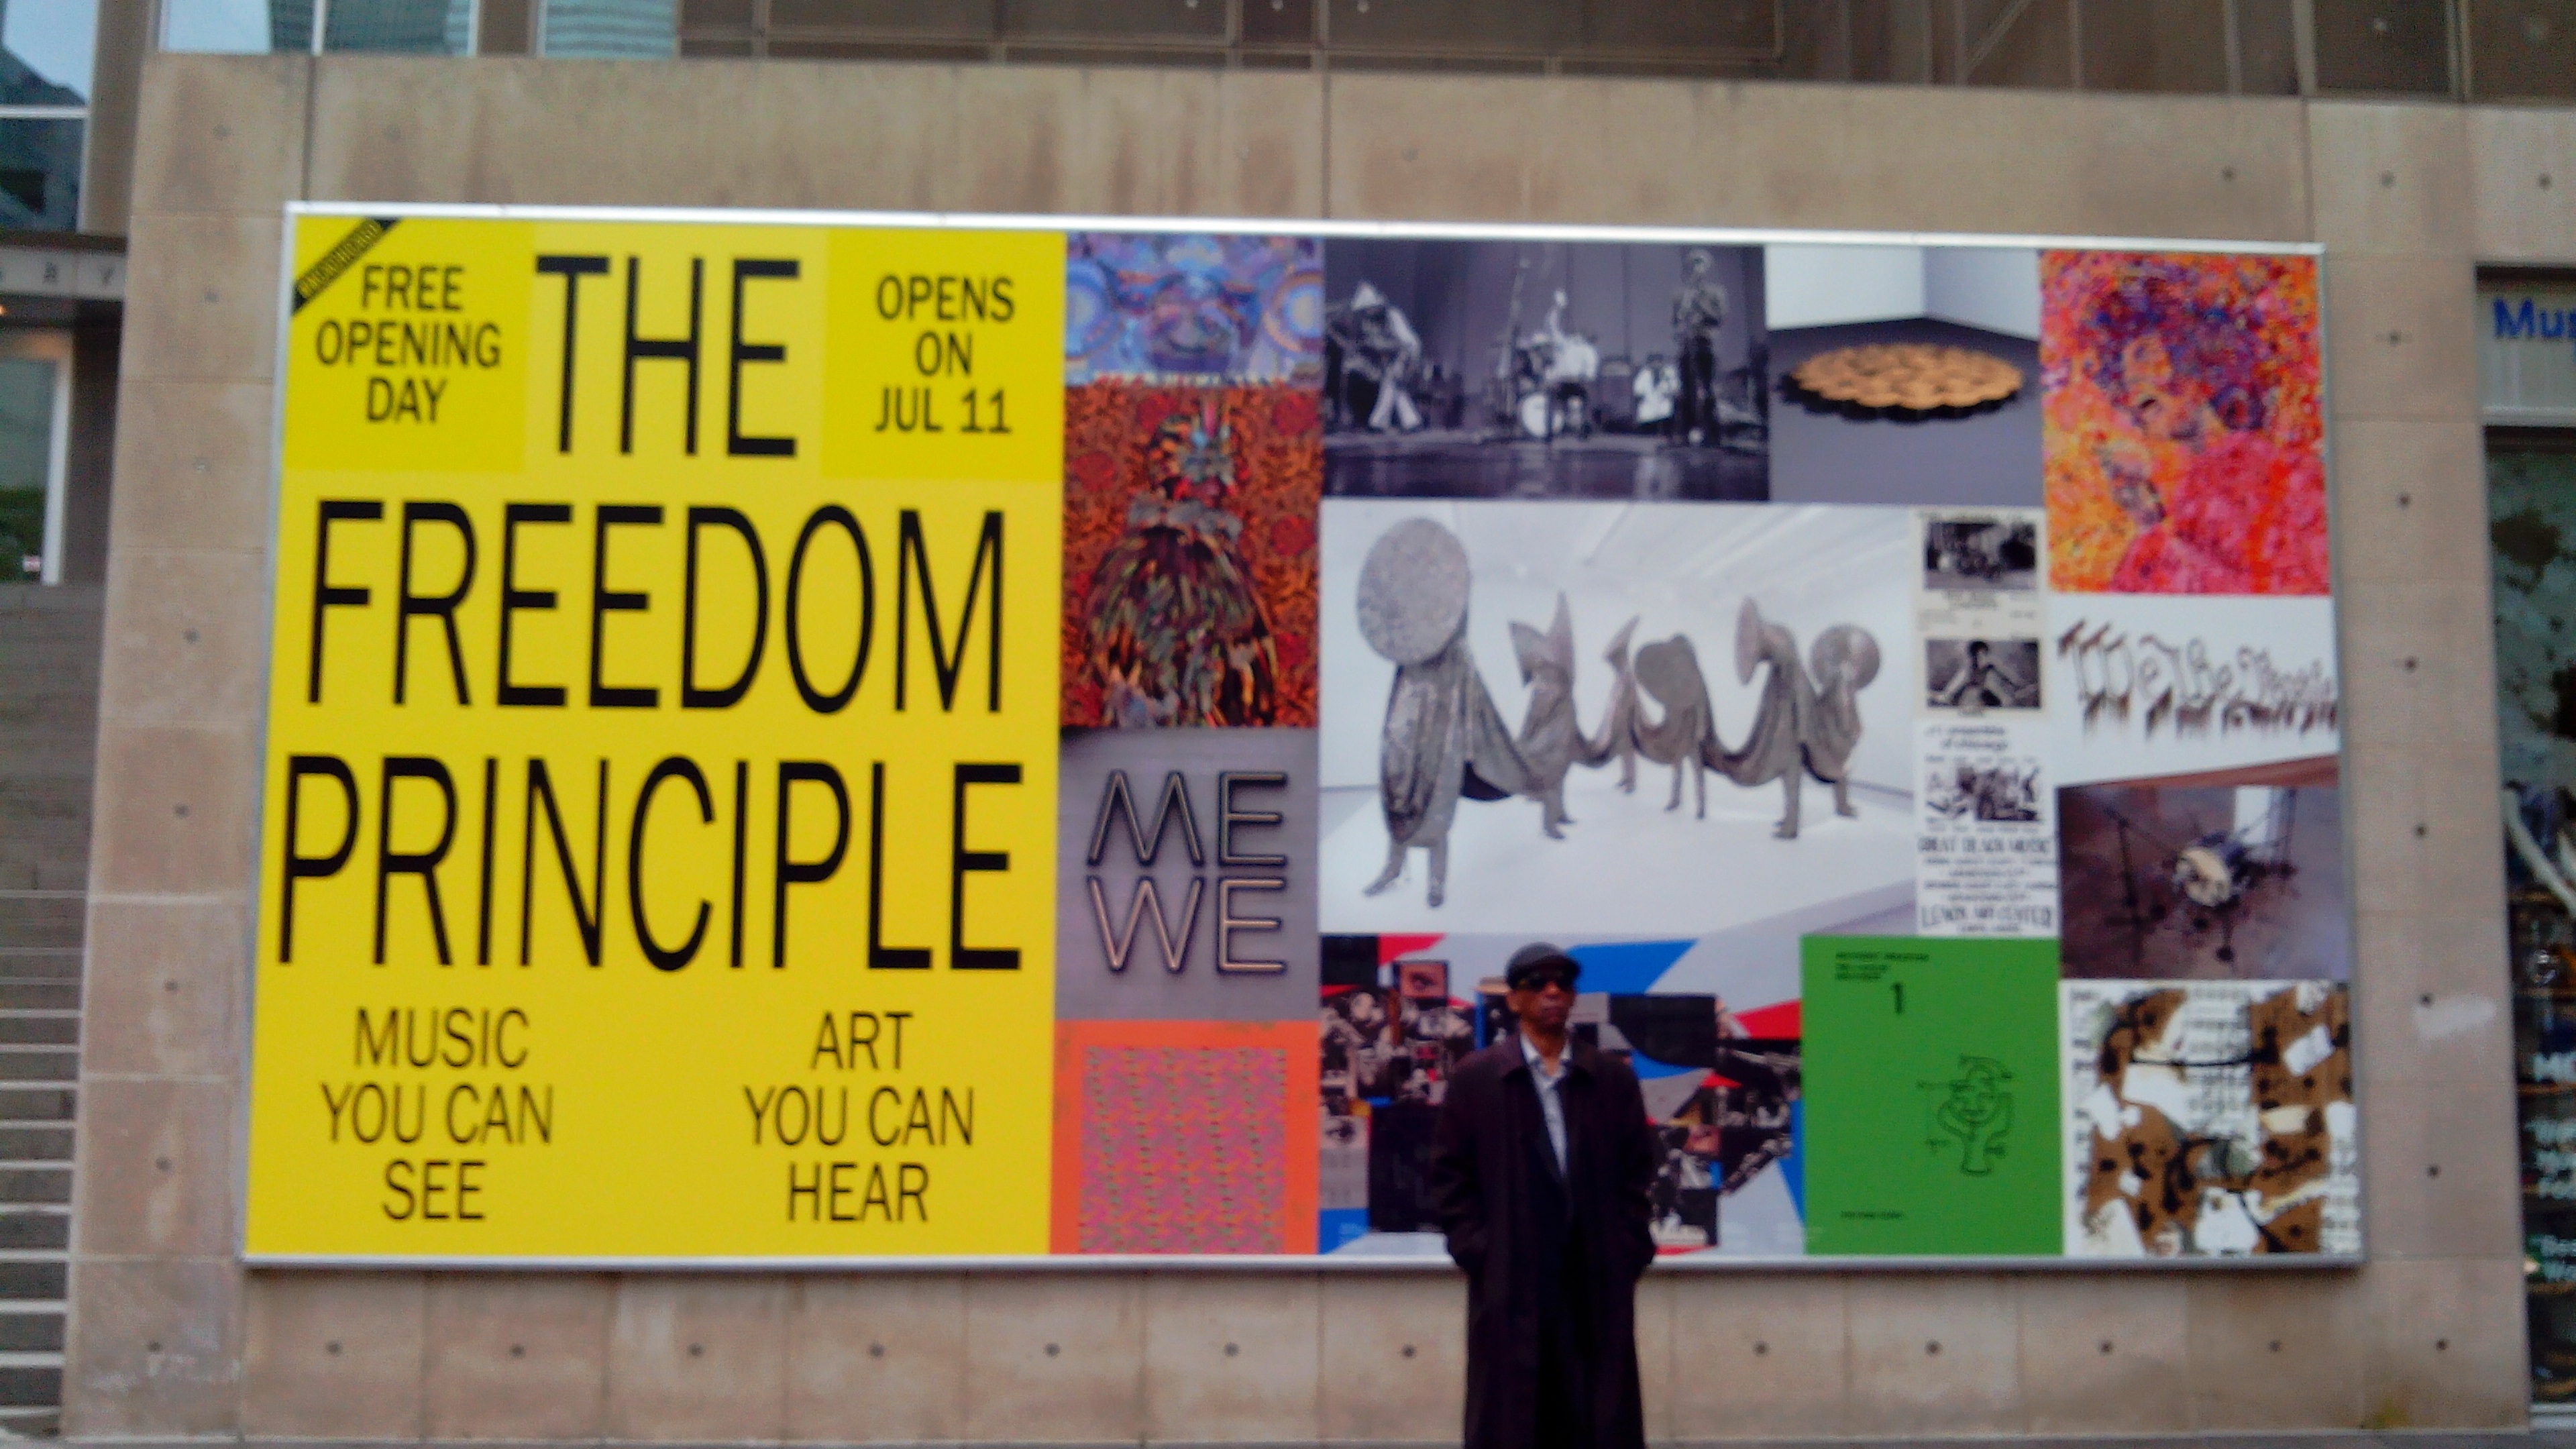
advertising, signage, art, poster